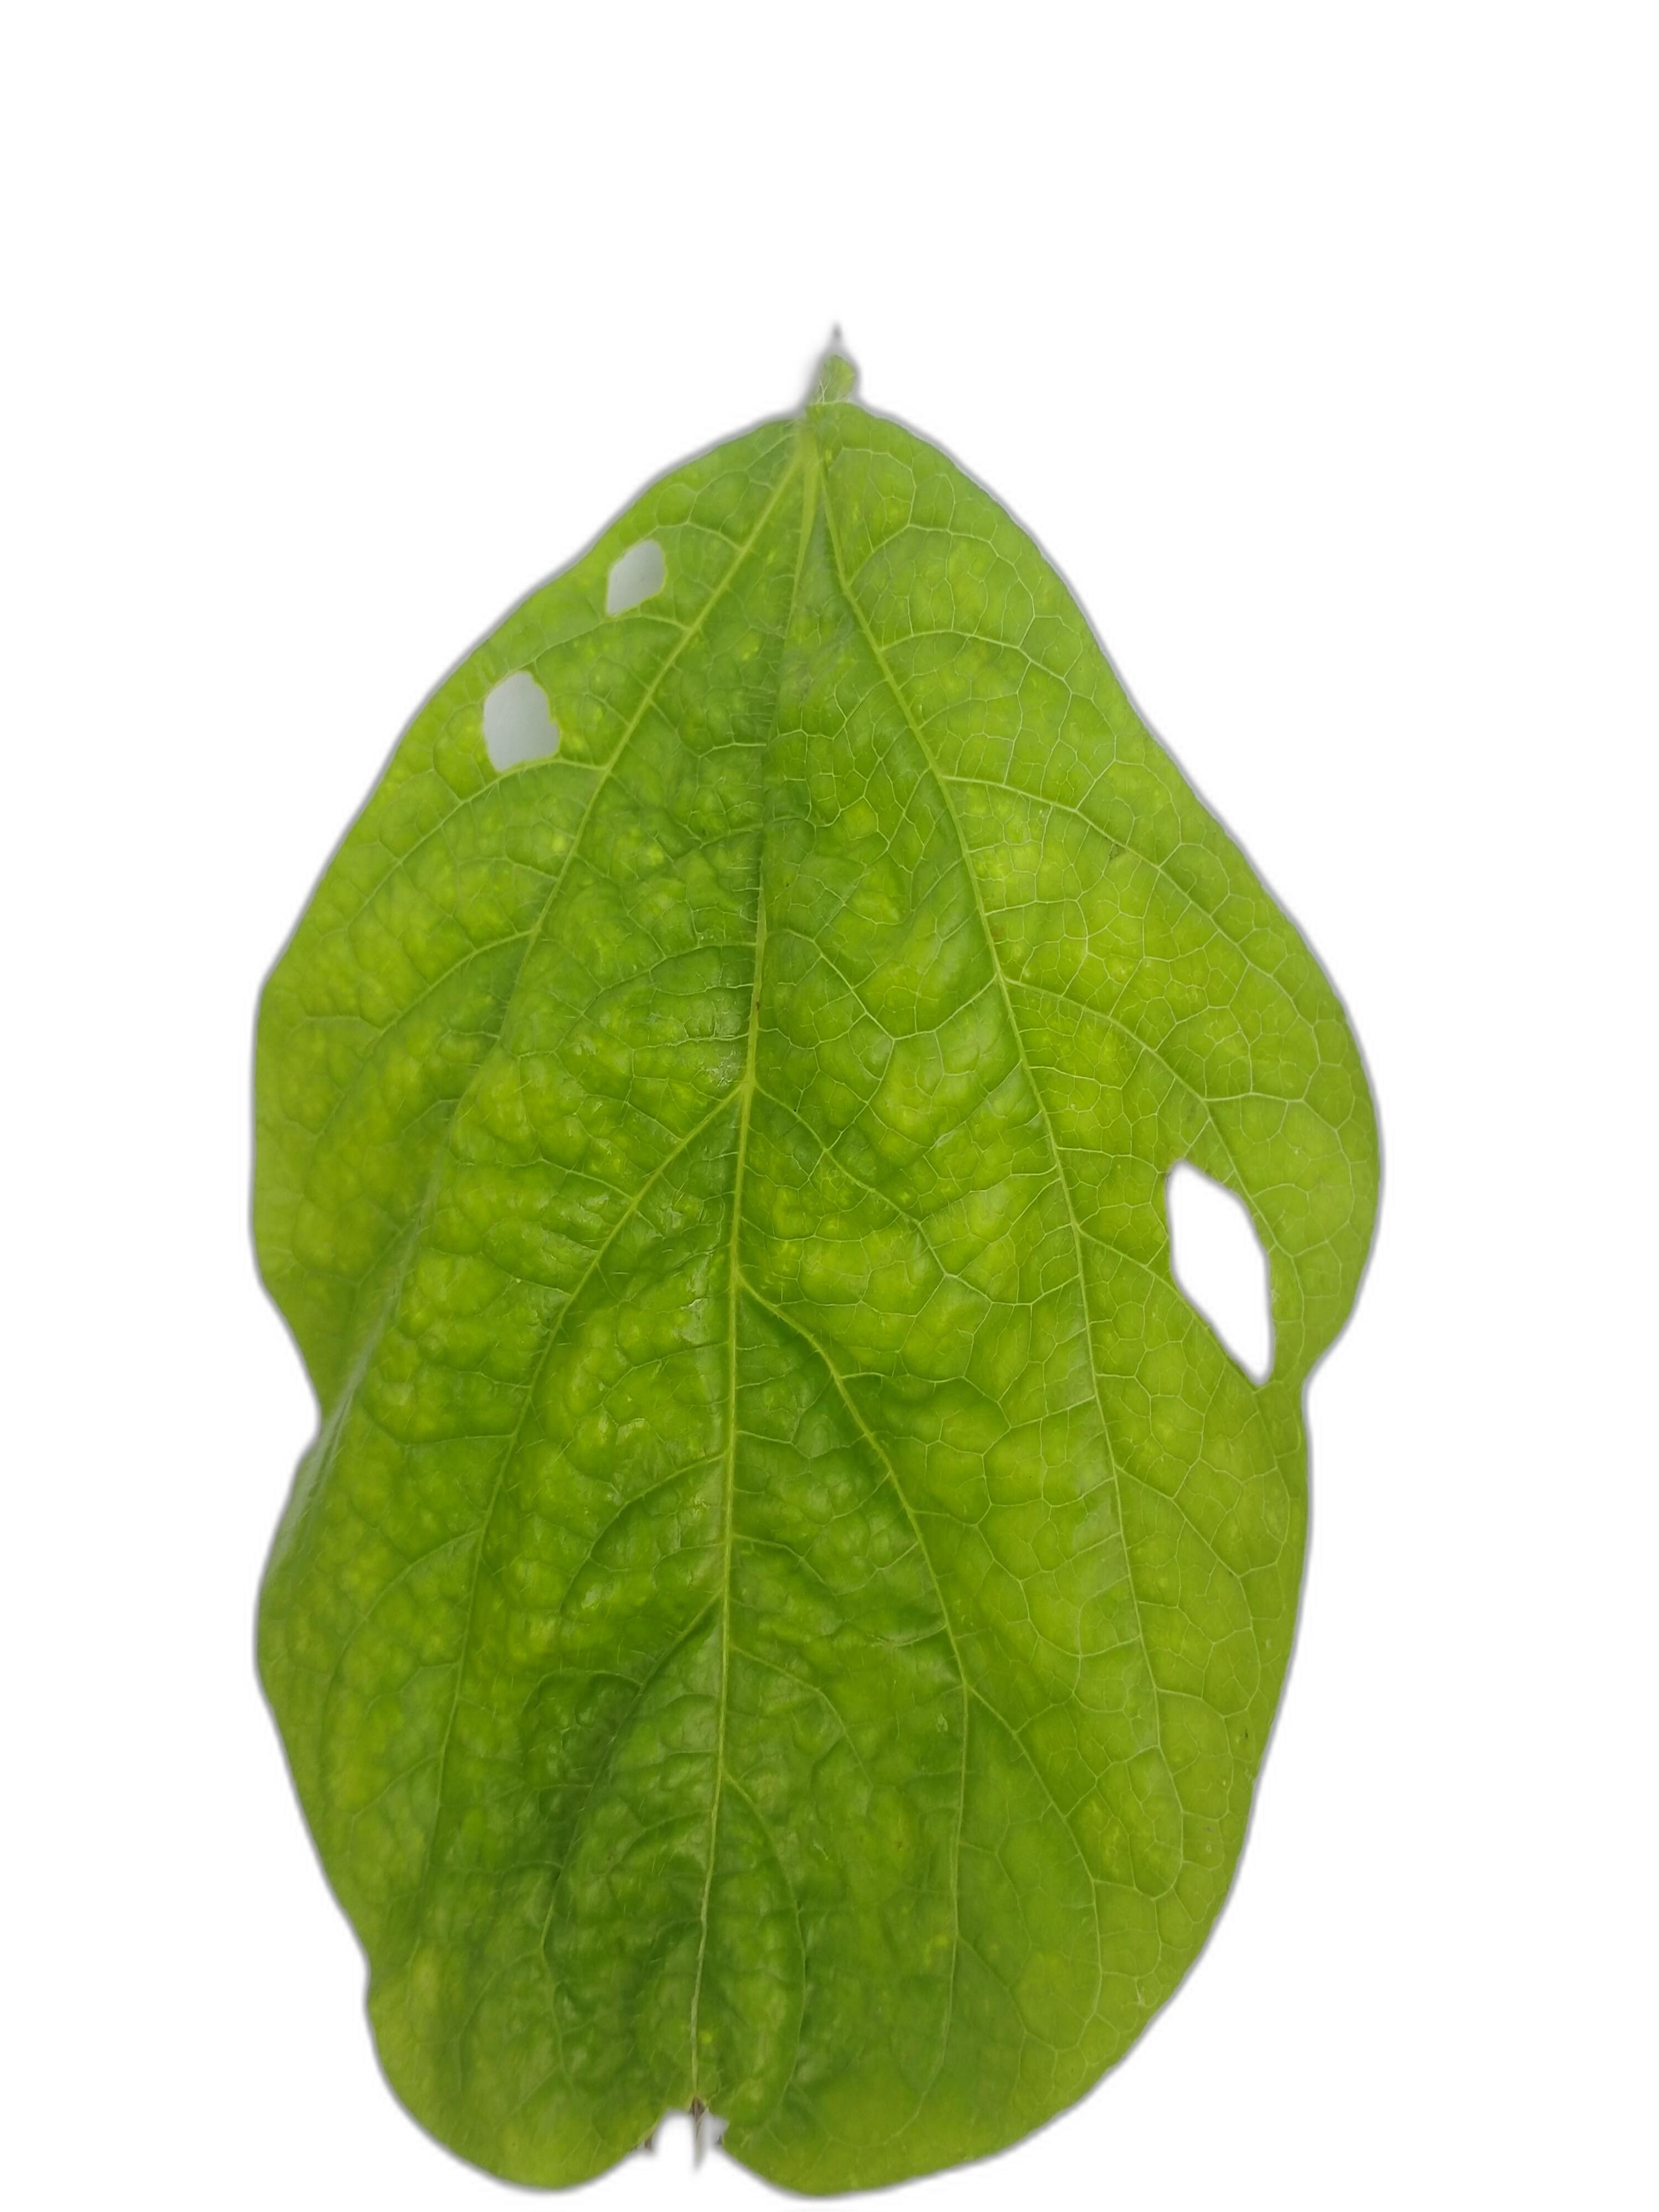
Label: Leaf Crinkle